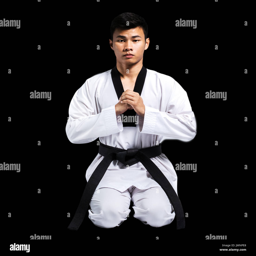
portrait of a handsome man with taekwondo black belt .